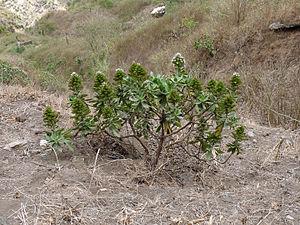
Ribeira Principal (île de Santiago, Cap-Vert)